Full Gear (2020)

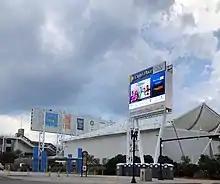
Due to the COVID-19 pandemic, the majority of the event was held at Daily's Place in Jacksonville, Florida.

On November 9, 2019, the American professional wrestling promotion All Elite Wrestling (AEW) held a pay-per-view (PPV) event entitled Full Gear. During All Out on September 5, 2020, the promotion announced that Full Gear would return on Saturday, November 7 that year, thus establishing Full Gear as an annual pay-per-view for AEW. Due to the ongoing COVID-19 pandemic, the event was held at the promotion's home venue of Daily's Place in Jacksonville, Florida. On November 6, the day before Full Gear, TNT aired a one-hour television special previewing the event called "Countdown to Full Gear", which averaged 245,000 viewers.